Jay Rock

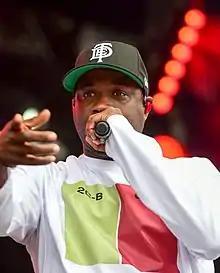
Jay Rock performing in 2019

Johnny Reed McKinzie Jr. (born March 31, 1985), better known by his stage name Jay Rock, is an American rapper from Los Angeles, California. Rock signed with local independent label Top Dawg Entertainment (TDE) in 2005. He secured a major label joint venture deal with Warner Bros. Records and Asylum Records to release his 2008 debut single, "All My Life (In the Ghetto)" (featuring Lil Wayne and will.i.am). Failing to chart, the mergers fell through and Rock departed from both of the latter labels shortly after. He then signed with Missouri rapper Tech N9ne's label Strange Music in a joint venture deal with TDE in 2011.